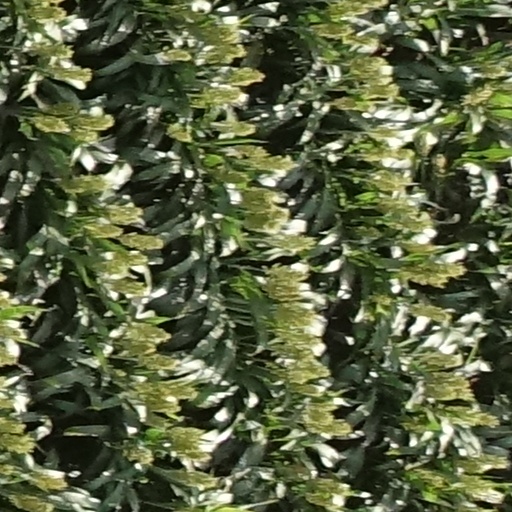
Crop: sorghum